The Door (TV series)

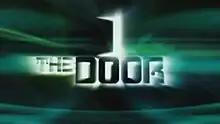

The Door is a two-part celebrity series broadcast on the ITV Network in the United Kingdom, hosted by Amanda Holden ("Wild at Heart") and Chris Tarrant ("Who Wants to Be a Millionaire?").